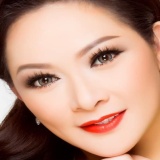
ca sĩ Như Quỳnh